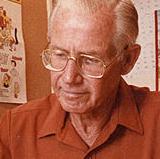
Age: 67